Describe the emotion expressed in this image:  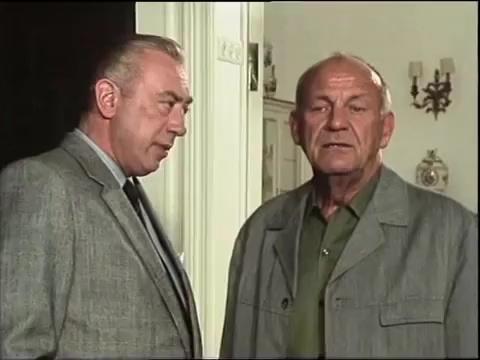
This person displays Suffering, valence and arousal with low intensity.